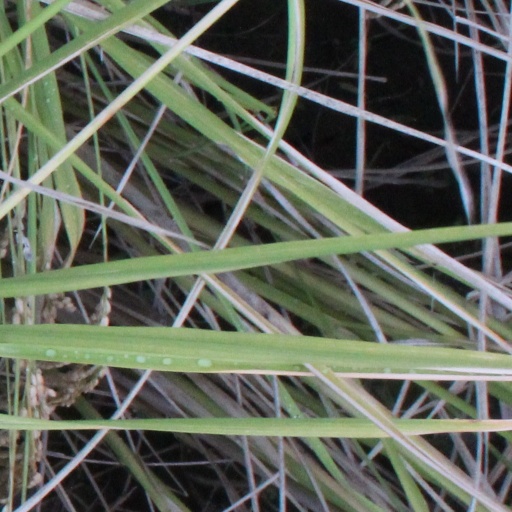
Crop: rice